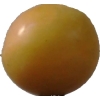
Label: cherry_wax